Chilean land reform

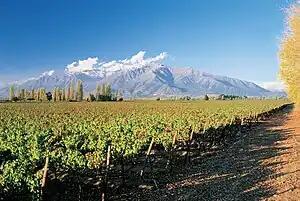
View of a Chilean vineyard. During the 19th century the wine industry was the most developed part of Chilean agriculture. Ownership of vineyards was heavily concentrated.

Demands for a land reform appeared in Chile in the early 20th century and while neglected by the Radical governments (1938–1952) that favoured urban industrialization, in the early 1960s land reform ideas in Chile received support from both the Catholic Church and, through the Alliance for Progress, from the United States. Among Chilean politicians Eduardo Frei Montalva expressed his view in 1958 that both minifundia and latifundia were detrimental for Chilean agriculture.